James Beekman

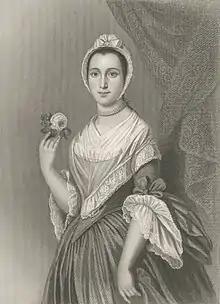
James' wife, Jane Ketaltas

In 1752, he was married to Janneke "Jane" Keteltas (1734–1817), daughter of Abraham Keteltas and Jeanne d'Honneur, and sister of Abraham Keteltas (1732–1798). Together, they had: